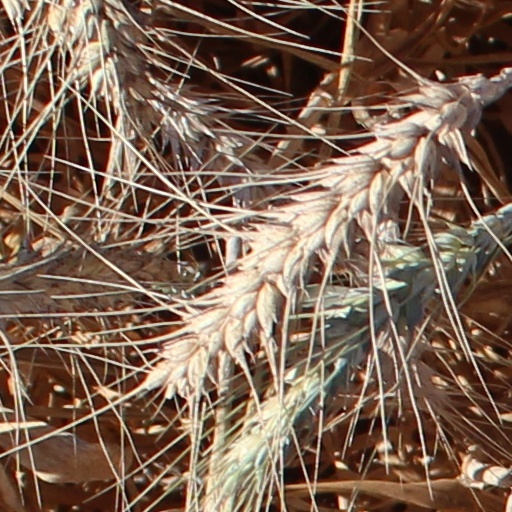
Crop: wheat